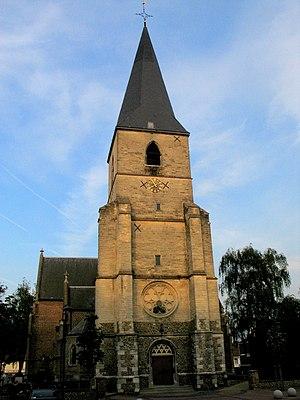
L'église Sainte-Aldegonde à Alken (Belgique)
Cette page regroupe l'ensemble du patrimoine immobilier de la commune belge d’Alken.